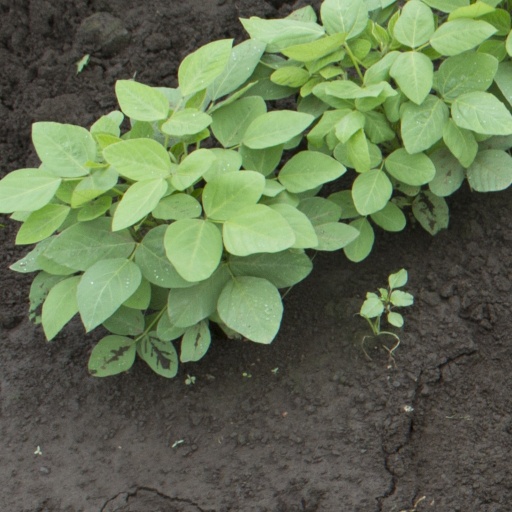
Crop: soybean